Belleville City Council

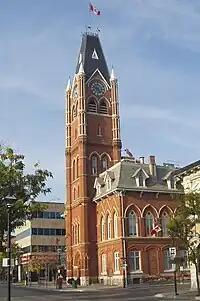
Belleville City Hall, 2007.

Belleville City Council is the governing body for the city of Belleville, Ontario, Canada.